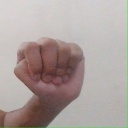
अक्षर: ठ